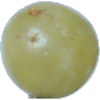
Label: Grape White 1